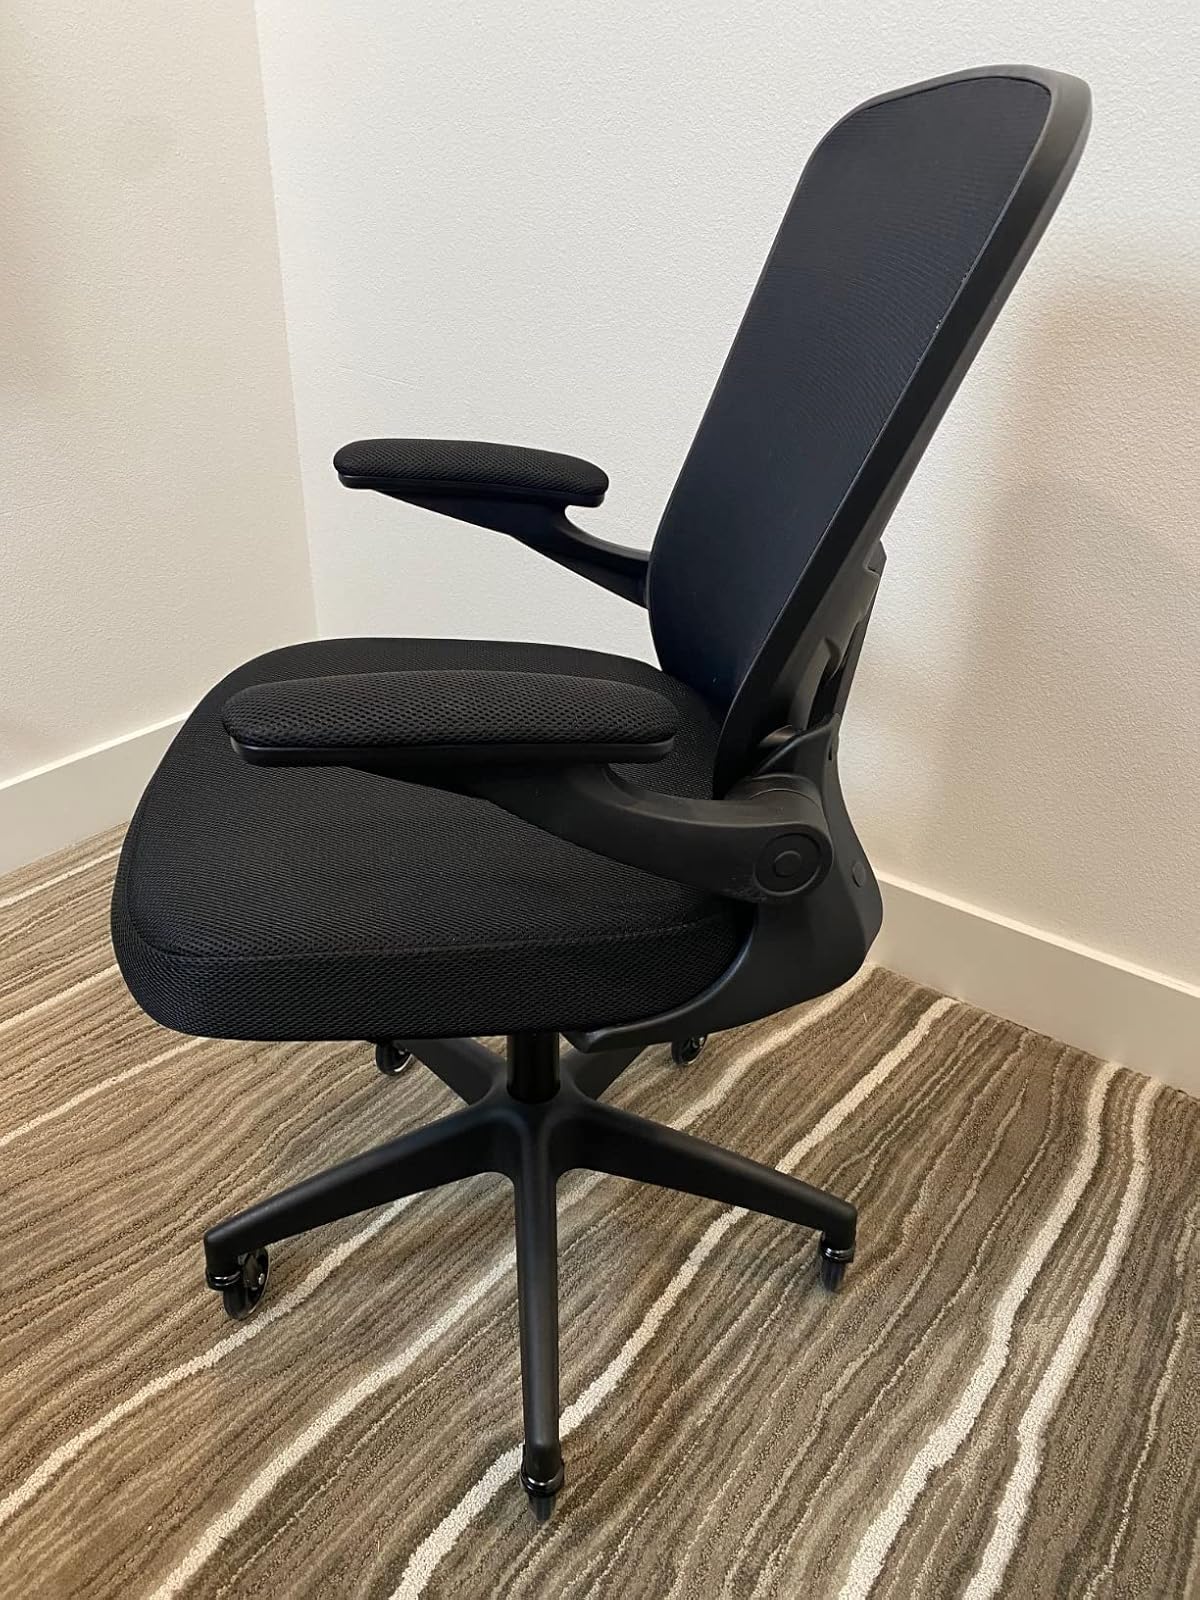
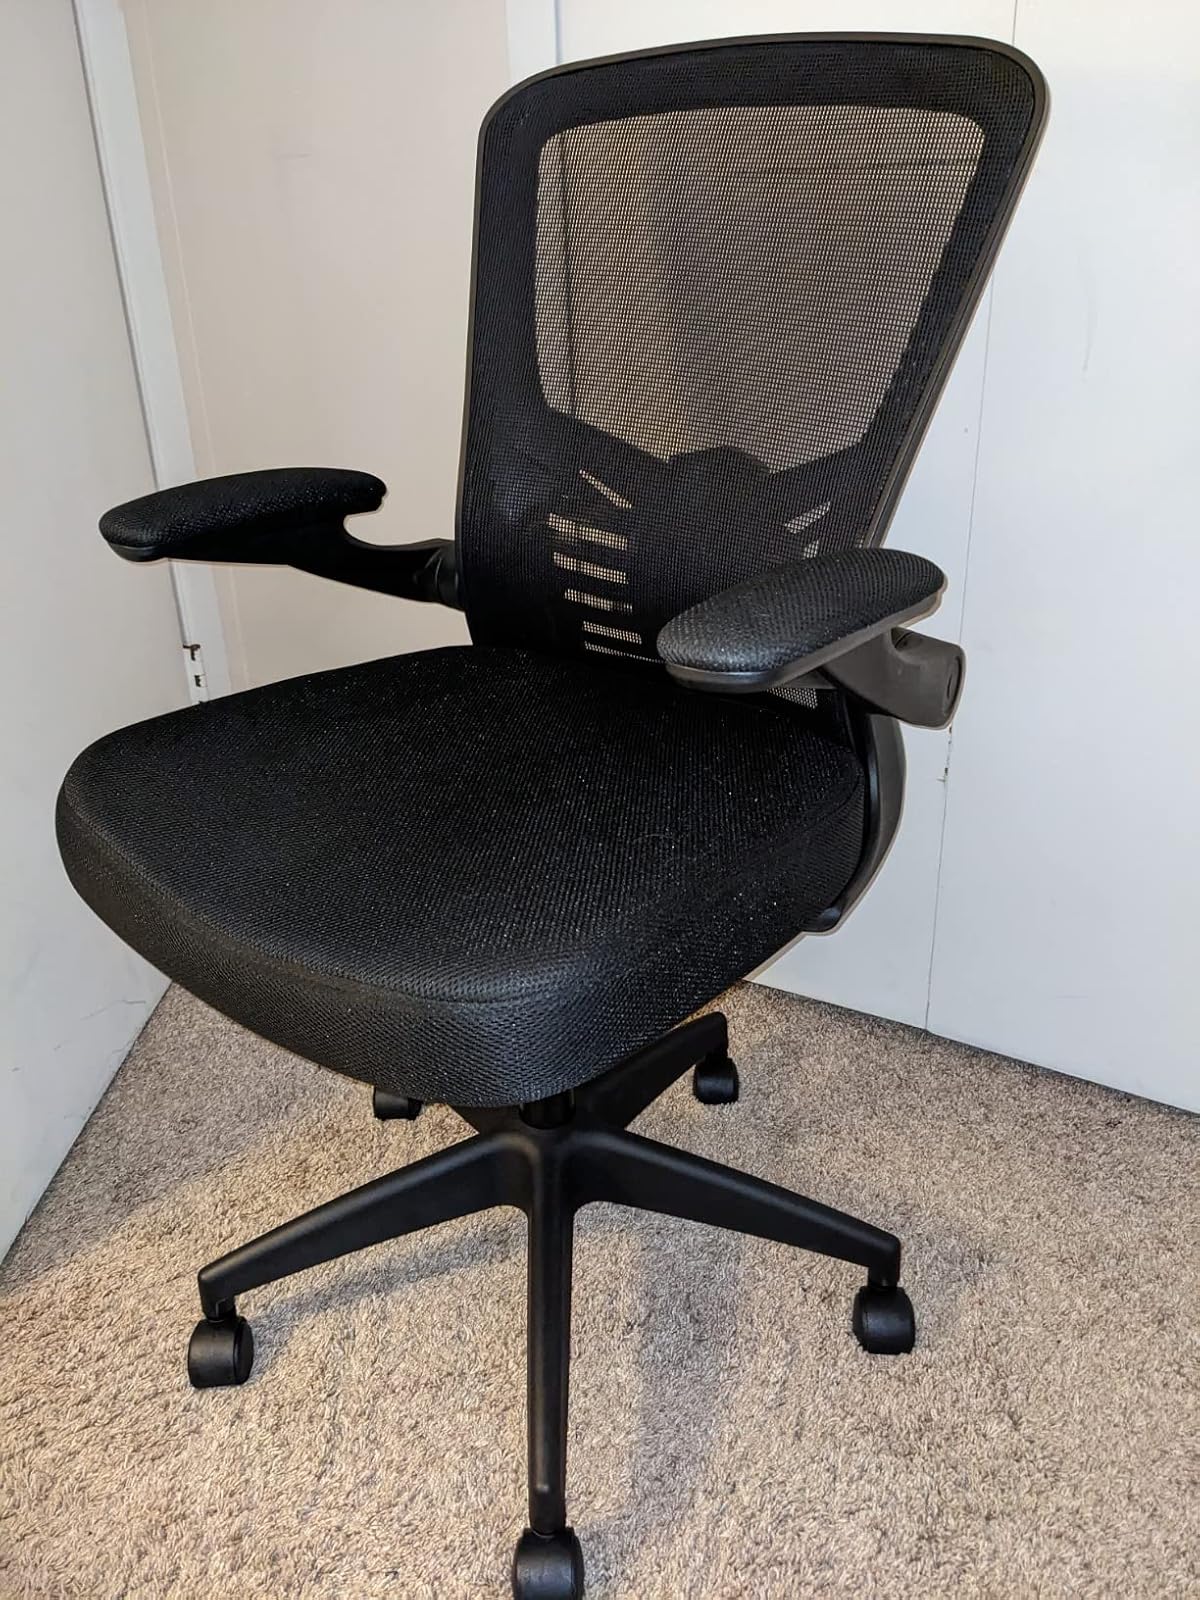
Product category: items_chair
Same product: yes